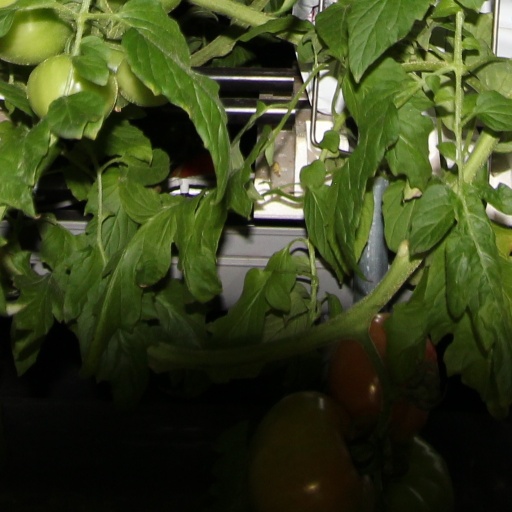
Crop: tomato